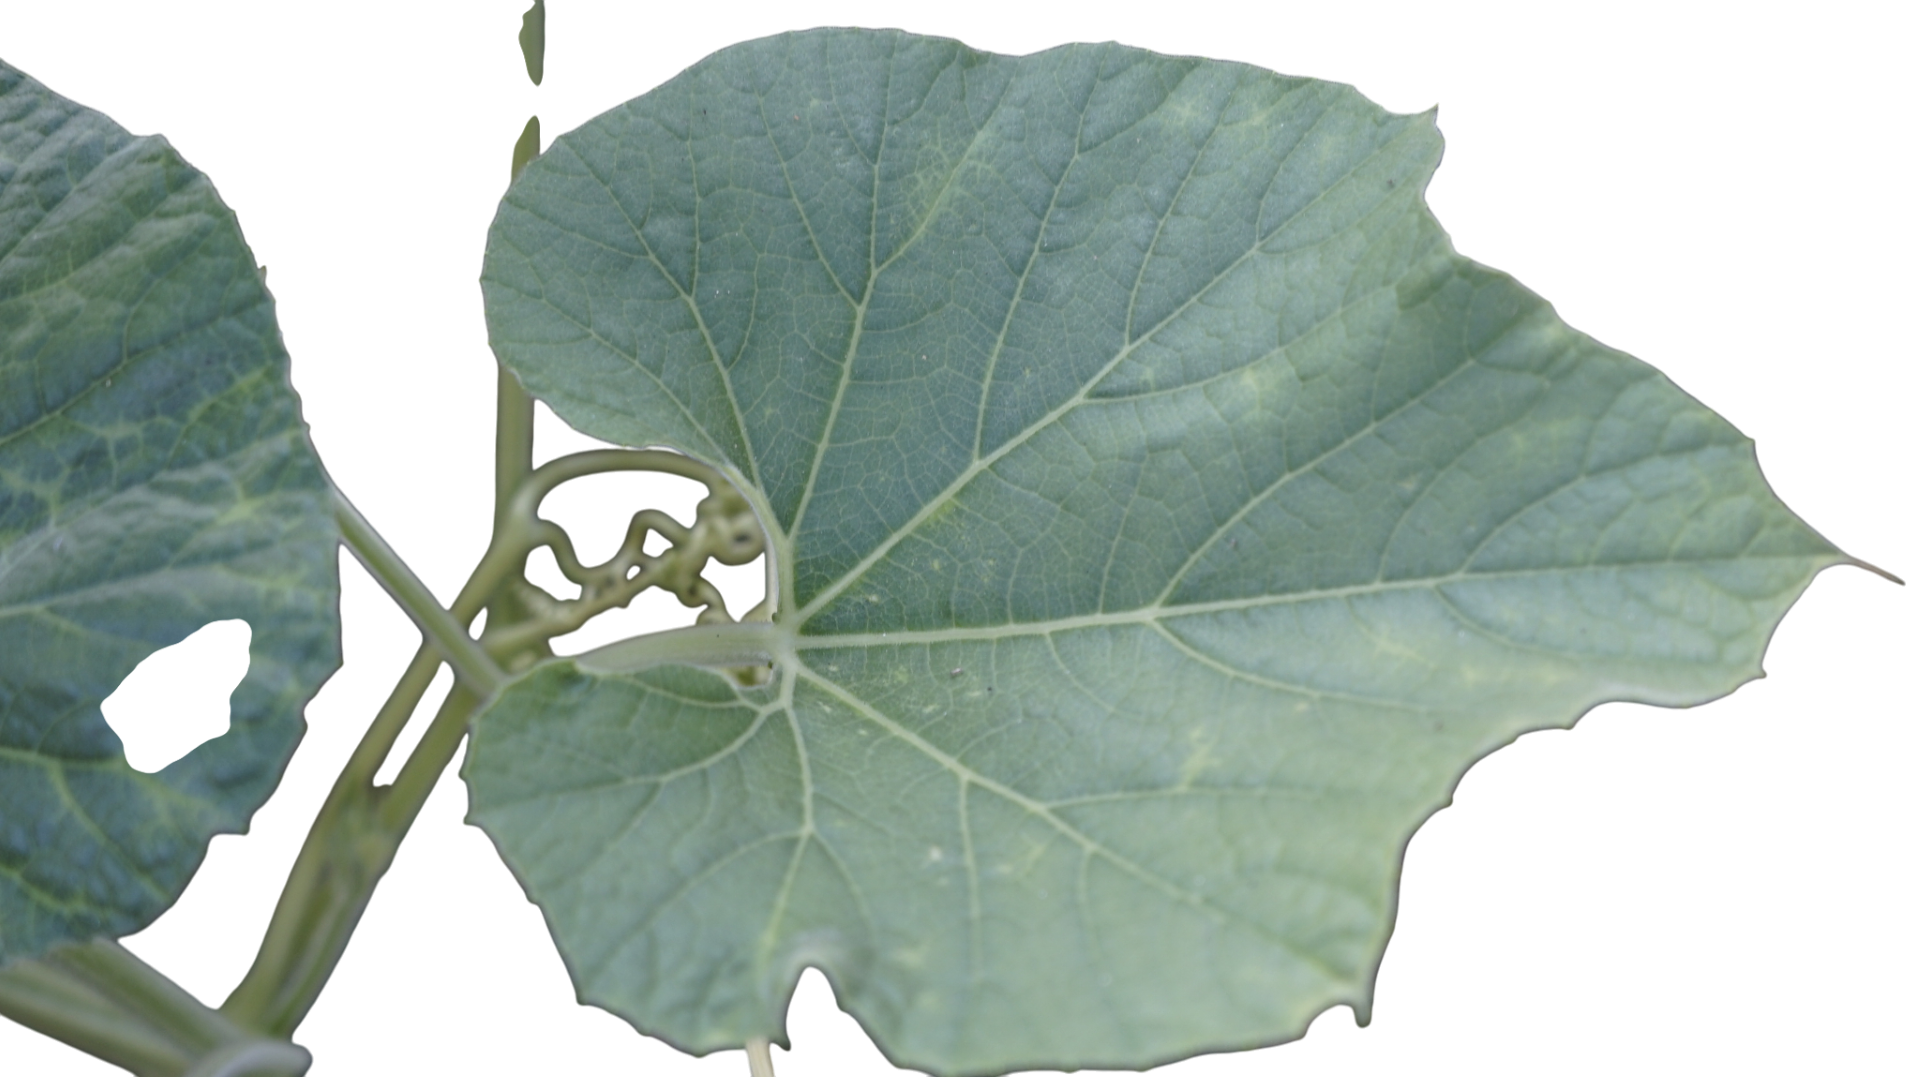
Crop: Bottle Gourd
Label: Healthy